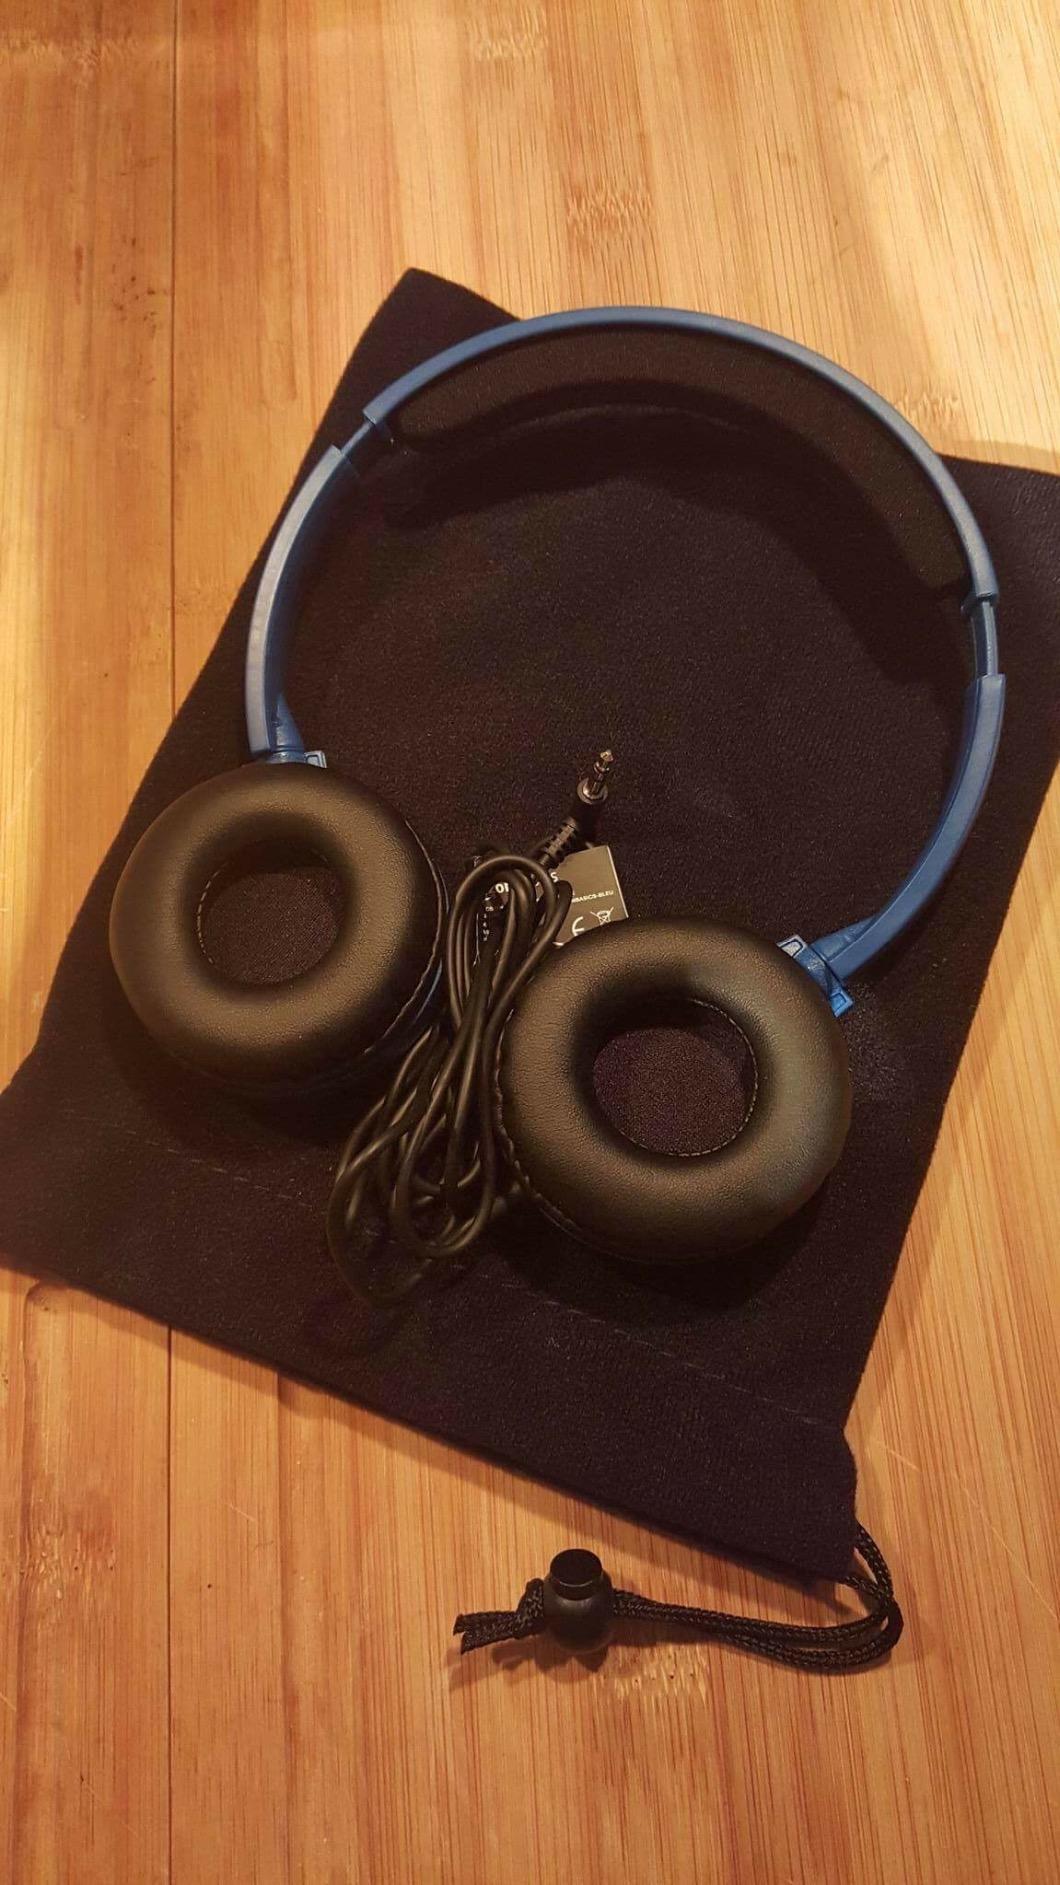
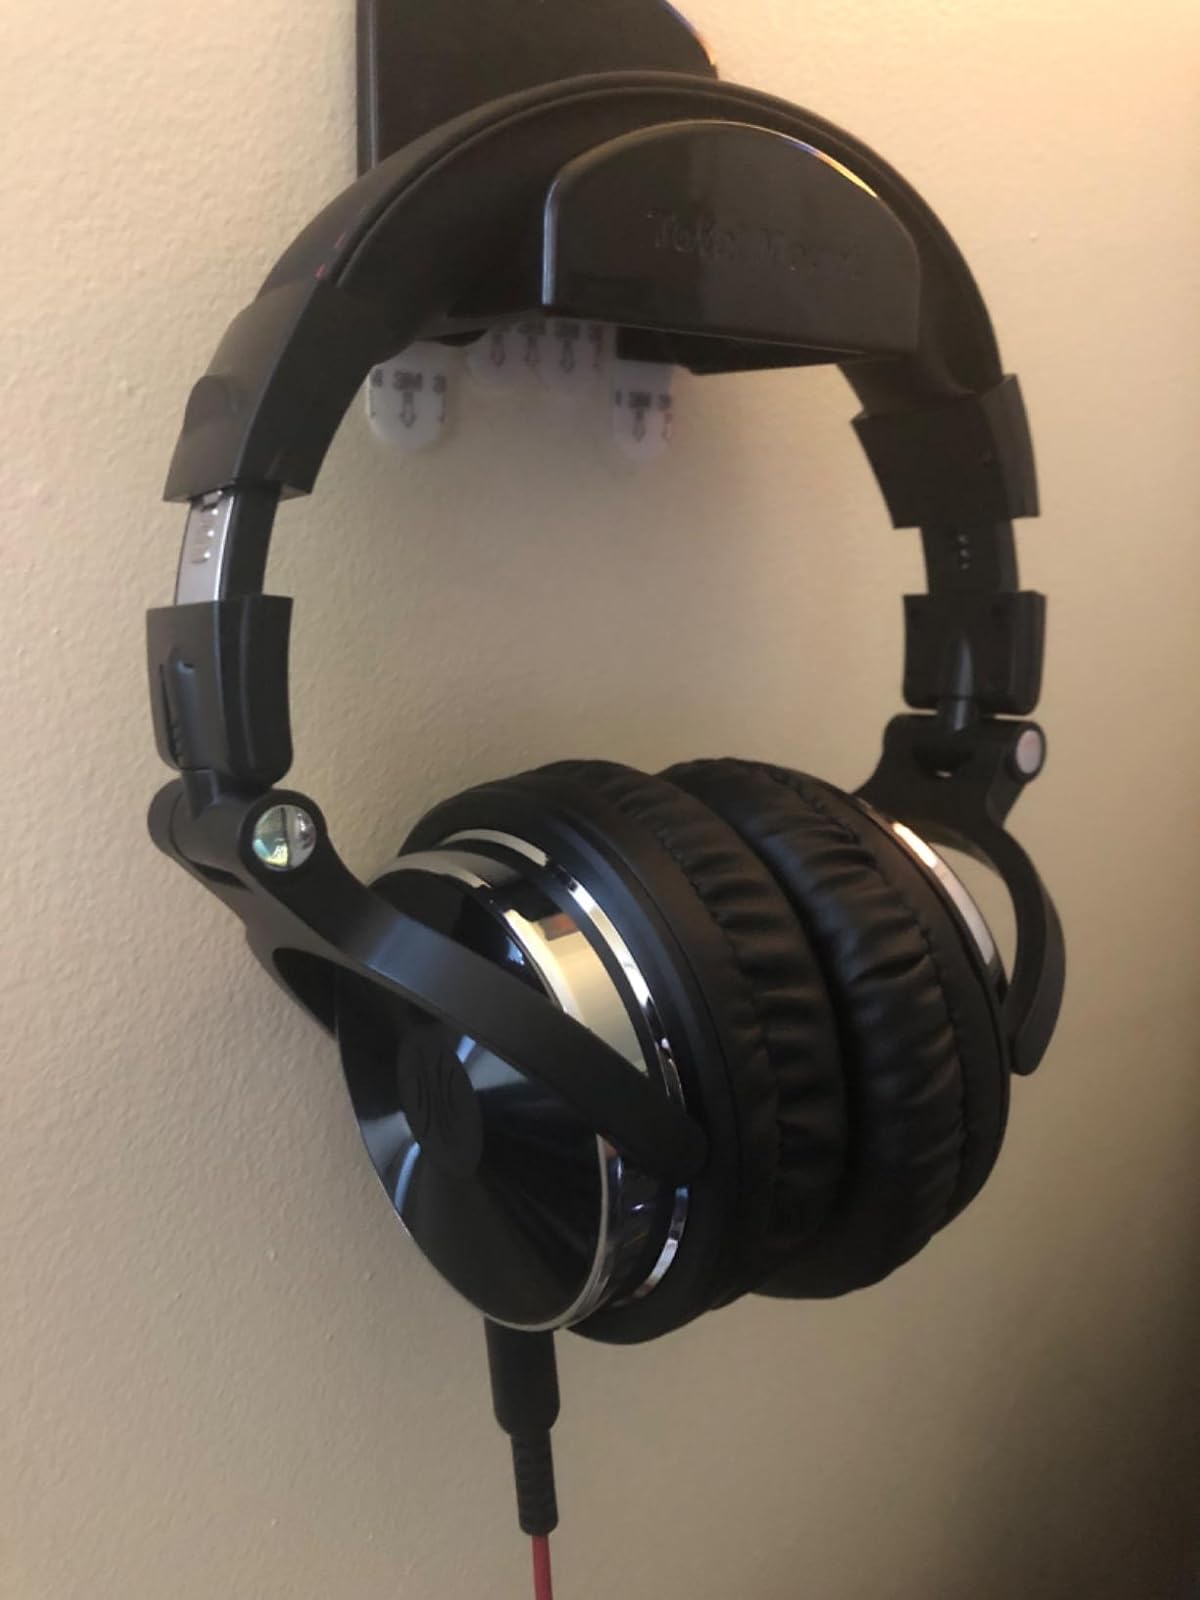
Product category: headphones
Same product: no